Transnational Reproduction

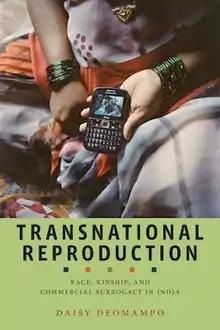

Transnational Reproduction: Race, Kinship, and Commercial Surrogacy in India is a 2016 book by anthropologist Daisy Deomampo. The book analyzes transnational commercial surrogacy, focusing on the practices of doctors, surrogates, parents, and agents in India. The book proposes that the practice of transnational surrogacy reinforces social status distinctions through a shared "racial reproductive imaginary". "Transnational Reproduction" was reviewed in "Medical Anthropology Quarterly", "Social Anthropology", "Anthropological Quarterly", "International Journal of Comparative Sociology", and "Signs".